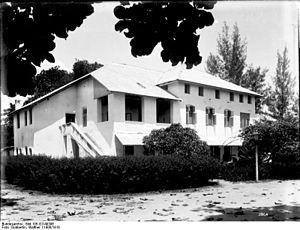
Mehmet Emin Pacha est un médecin, naturaliste, explorateur, et gouverneur de la province égyptienne d'Équatoria sur le haut Nil. Bien que le titre de Pacha ne lui eût été décerné qu'en 1886, il est généralement dénommé sous le nom d'Emin Pacha.